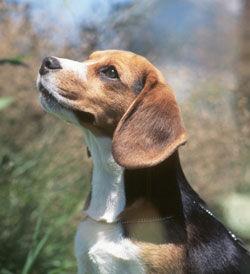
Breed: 276-n000113-beagle